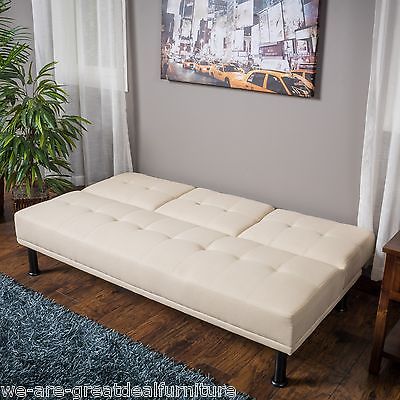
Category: sofa